Paoli/Thorndale Line

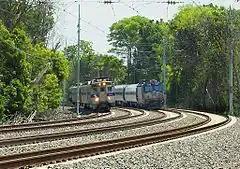
SEPTA and Amtrak share the four-track Main Line grade of the "Keystone Corridor" between Philadelphia and Thorndale

This branch makes local stops between Thorndale and Center City Philadelphia along Amtrak's Philadelphia to Harrisburg Main Line, an electrified 104-mile two to four-track high-speed route between Harrisburg Transportation Center in Harrisburg and 30th Street Station in Philadelphia. The line was originally part of Pennsylvania's "Main Line of Public Works", a series of canals and railroads to connect Philadelphia with Harrisburg, Pittsburgh, and points west built between 1826 and 1834 by the Commonwealth of Pennsylvania. The tracks subsequently became part of the Main Line of the Pennsylvania Railroad before eventually becoming Amtrak's Keystone Corridor. The Main Line also refers to the affluent Philadelphia suburbs along the line of the same name.